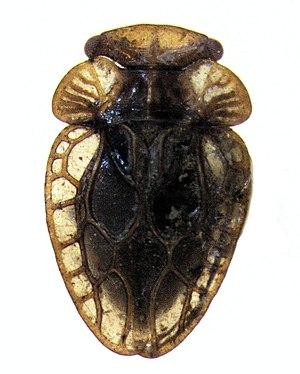
Les coléorrinques forment un groupe traditionnellement considéré comme un sous-ordre d'hémiptères, bien que certaines classifications le considèrent comme un infra-ordre appartenant au sous-ordre des Prosorrhyncha. Dans ce cas, on les nomme Peloridiomorpha.
Les Peloridiidae est la seule famille actuelle d'insectes hémiptères du sous-ordre des coléorrinques.